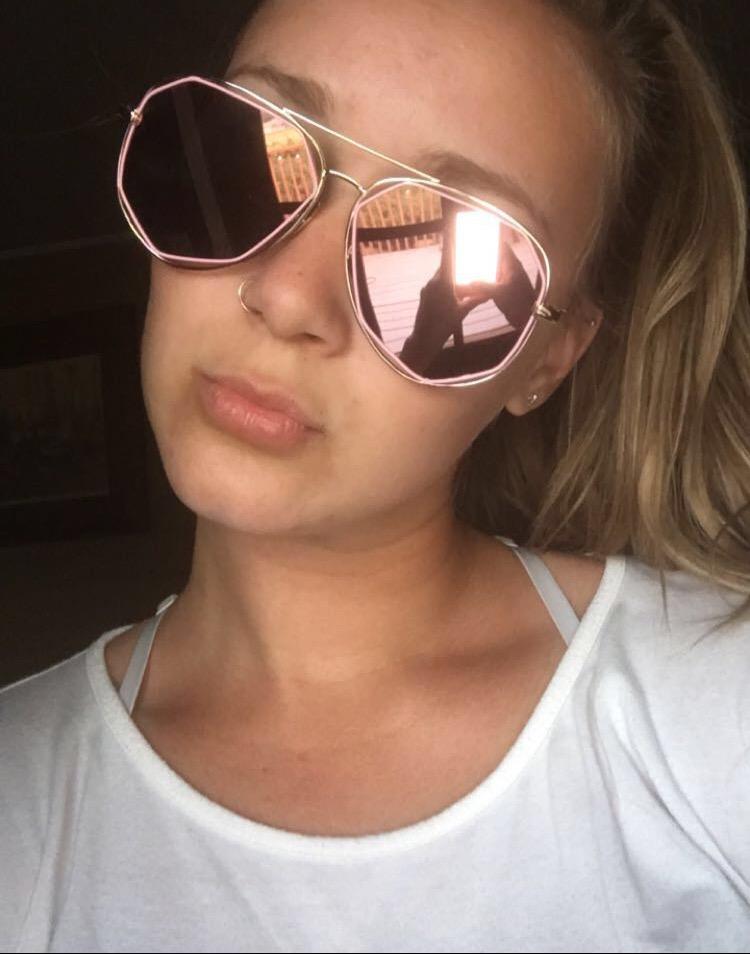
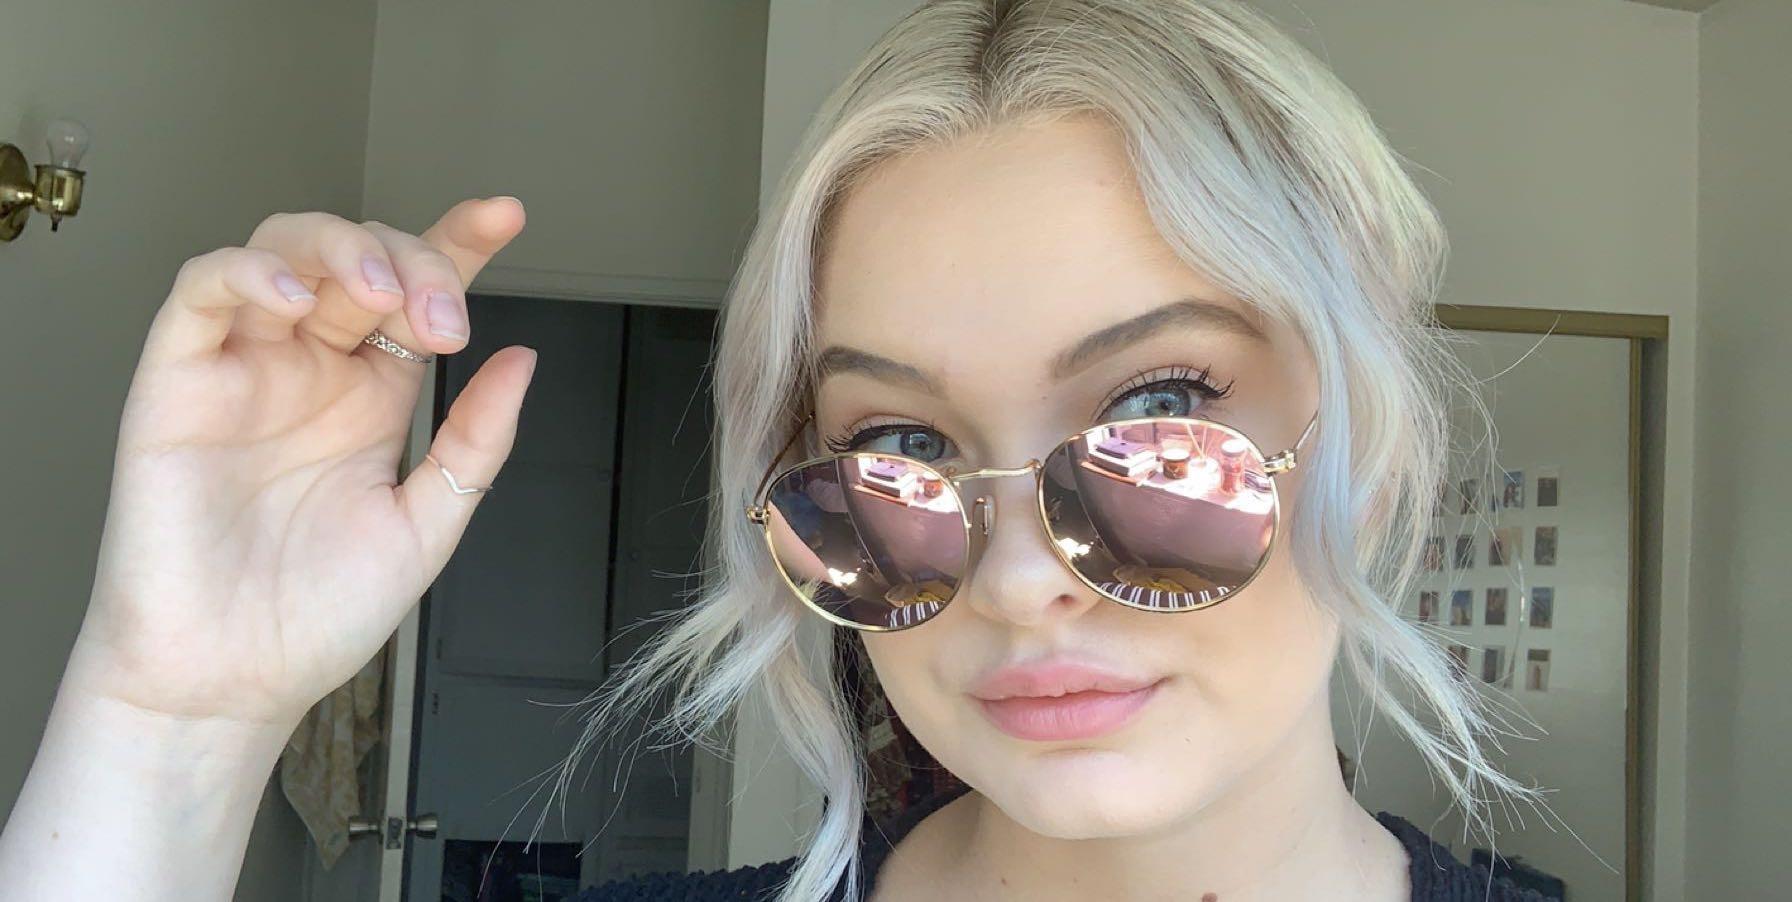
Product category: accessories_sunglasses
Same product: no